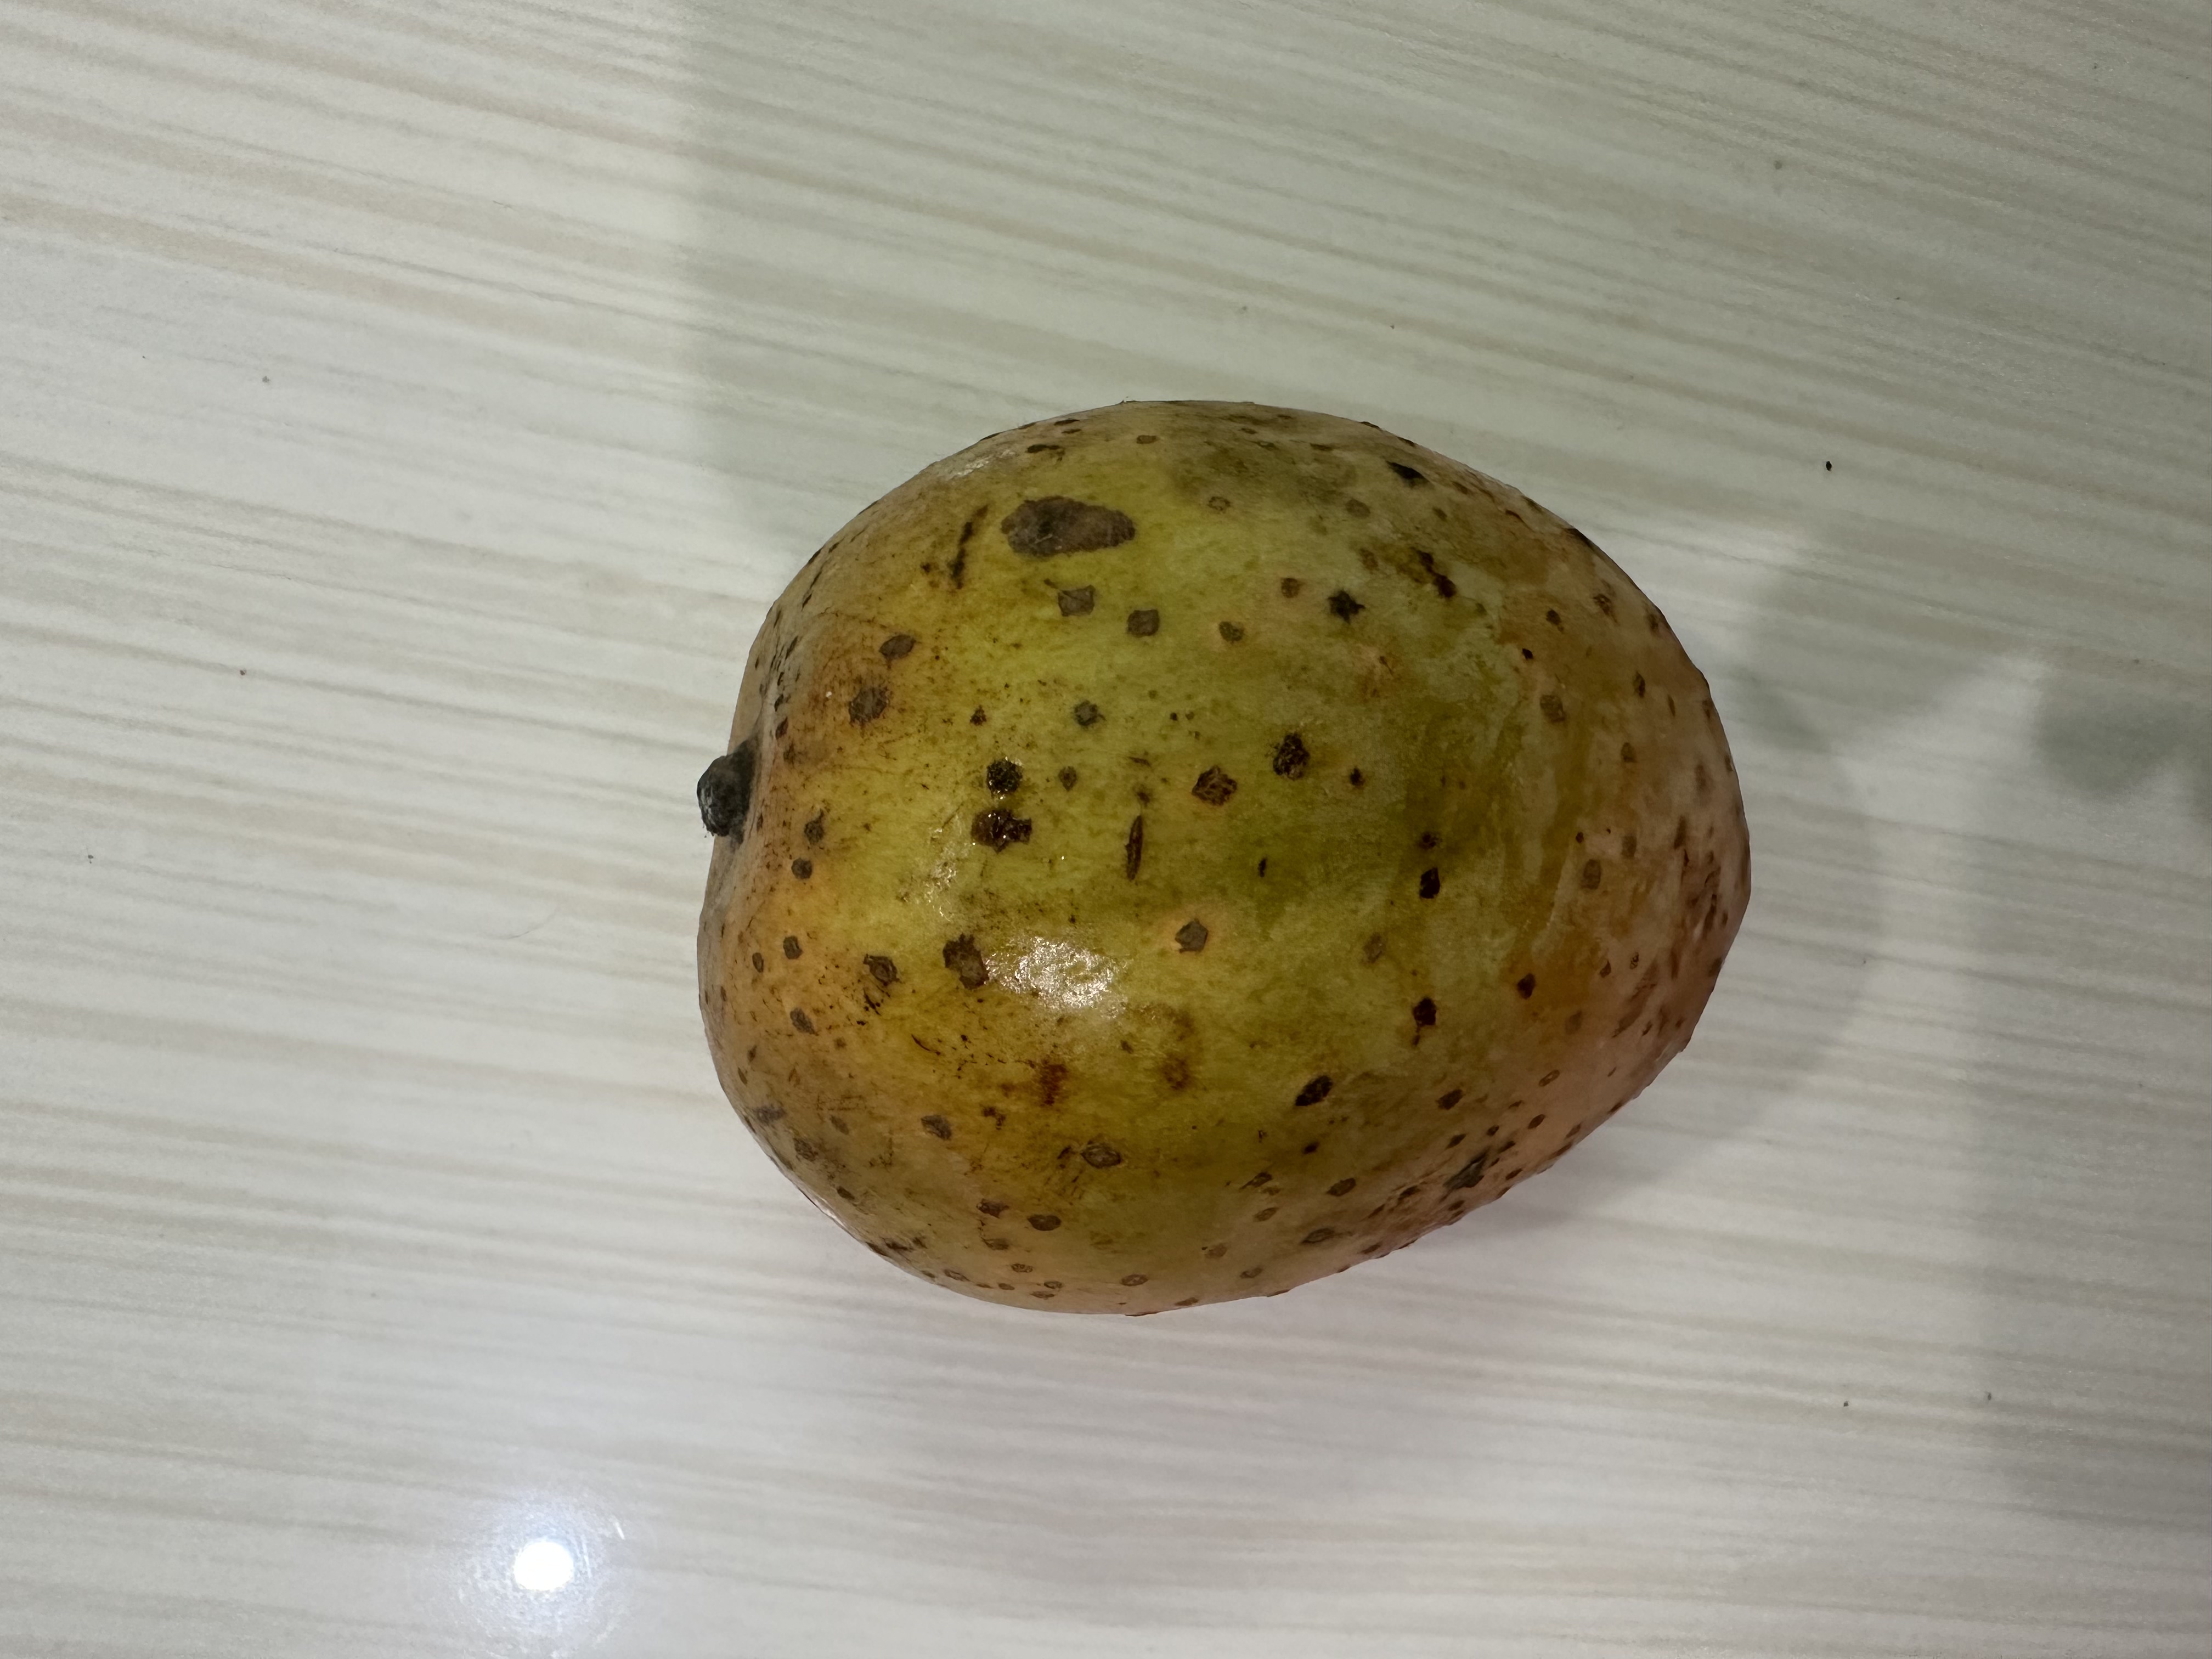
Mango variety: Langra